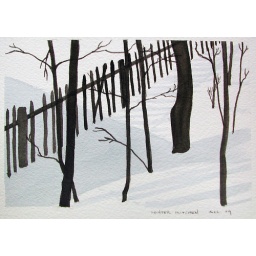
Watercolor, 5&amp;quot;x7&amp;quot;View from our kitchen window in winter.